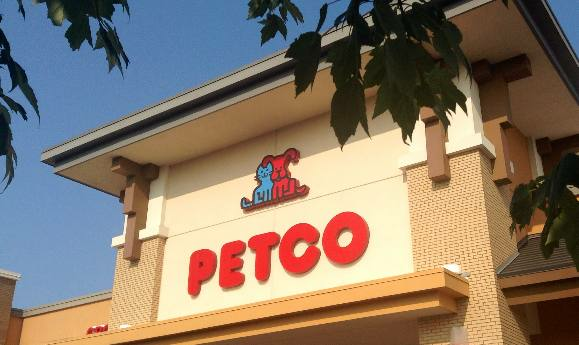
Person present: No